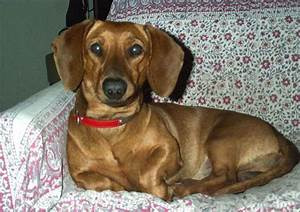
Label: dog